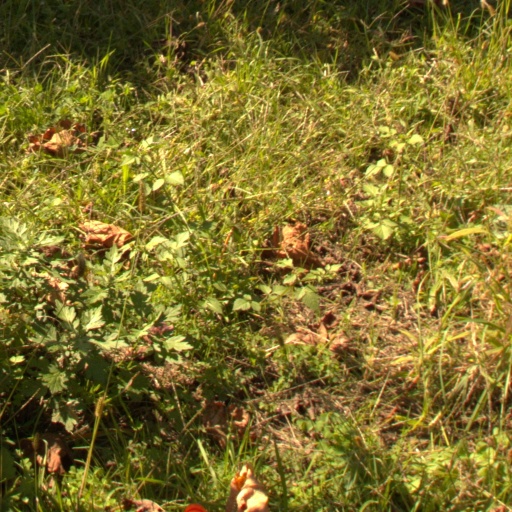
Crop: grape